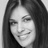
Emotion: happy